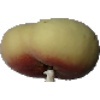
Label: peach_flat